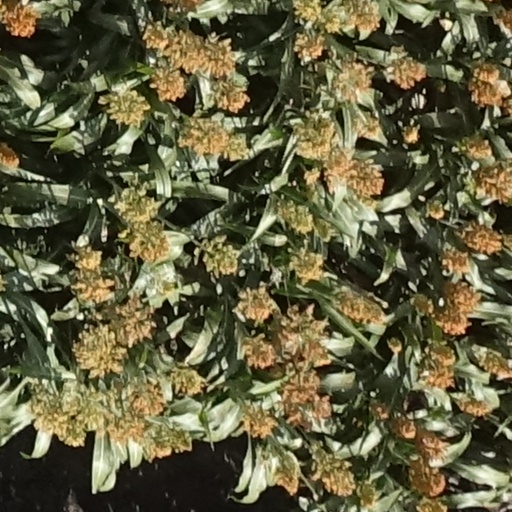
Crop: sorghum